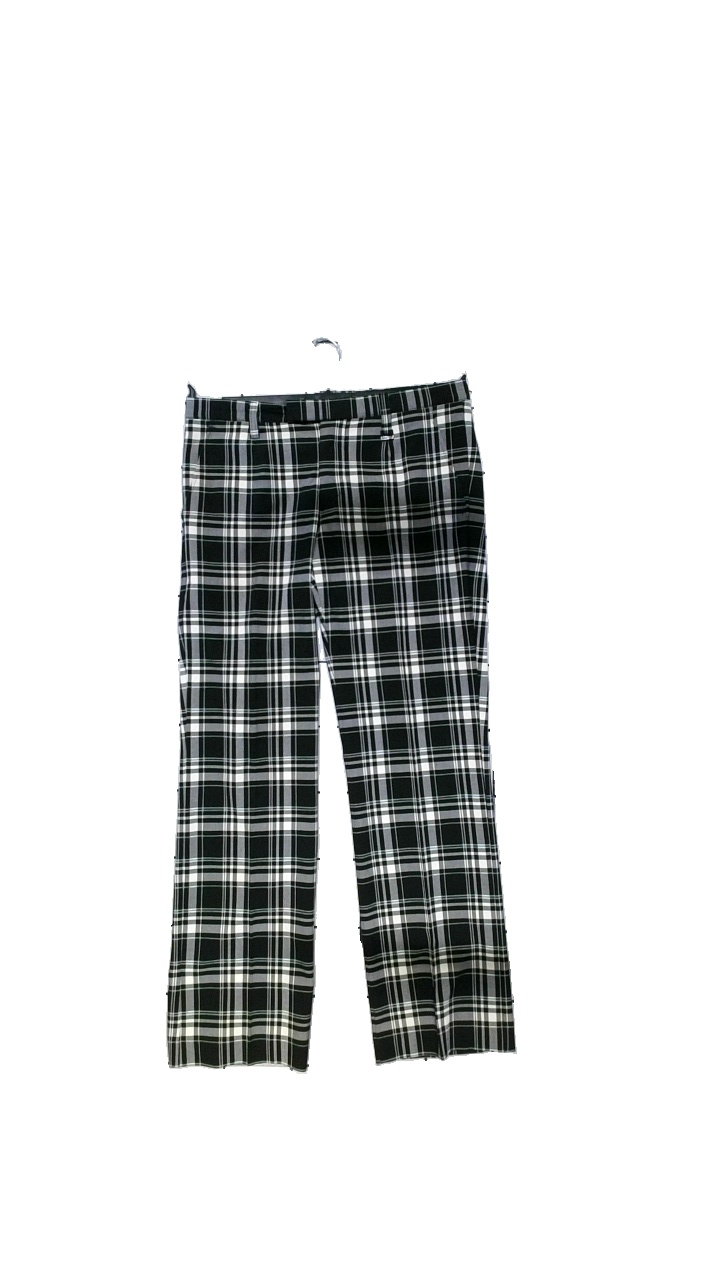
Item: Trousers (Ladies)
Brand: Lobster
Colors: Black, White
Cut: Regular, Loose
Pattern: Geometric print
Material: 64% polyester, 32% viscose, 4% elastane
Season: All
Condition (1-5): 4
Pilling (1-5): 4
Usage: Reuse
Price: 50-100